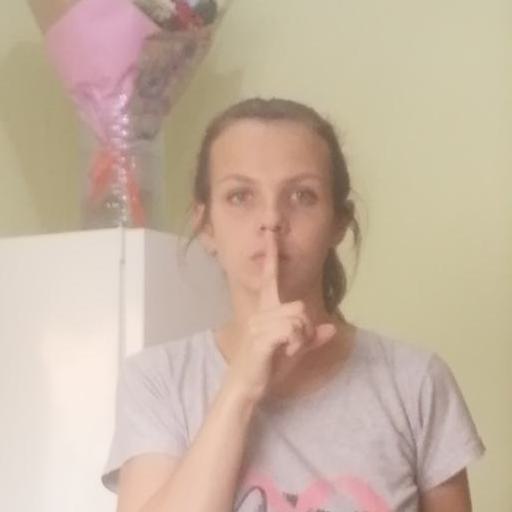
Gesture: mute